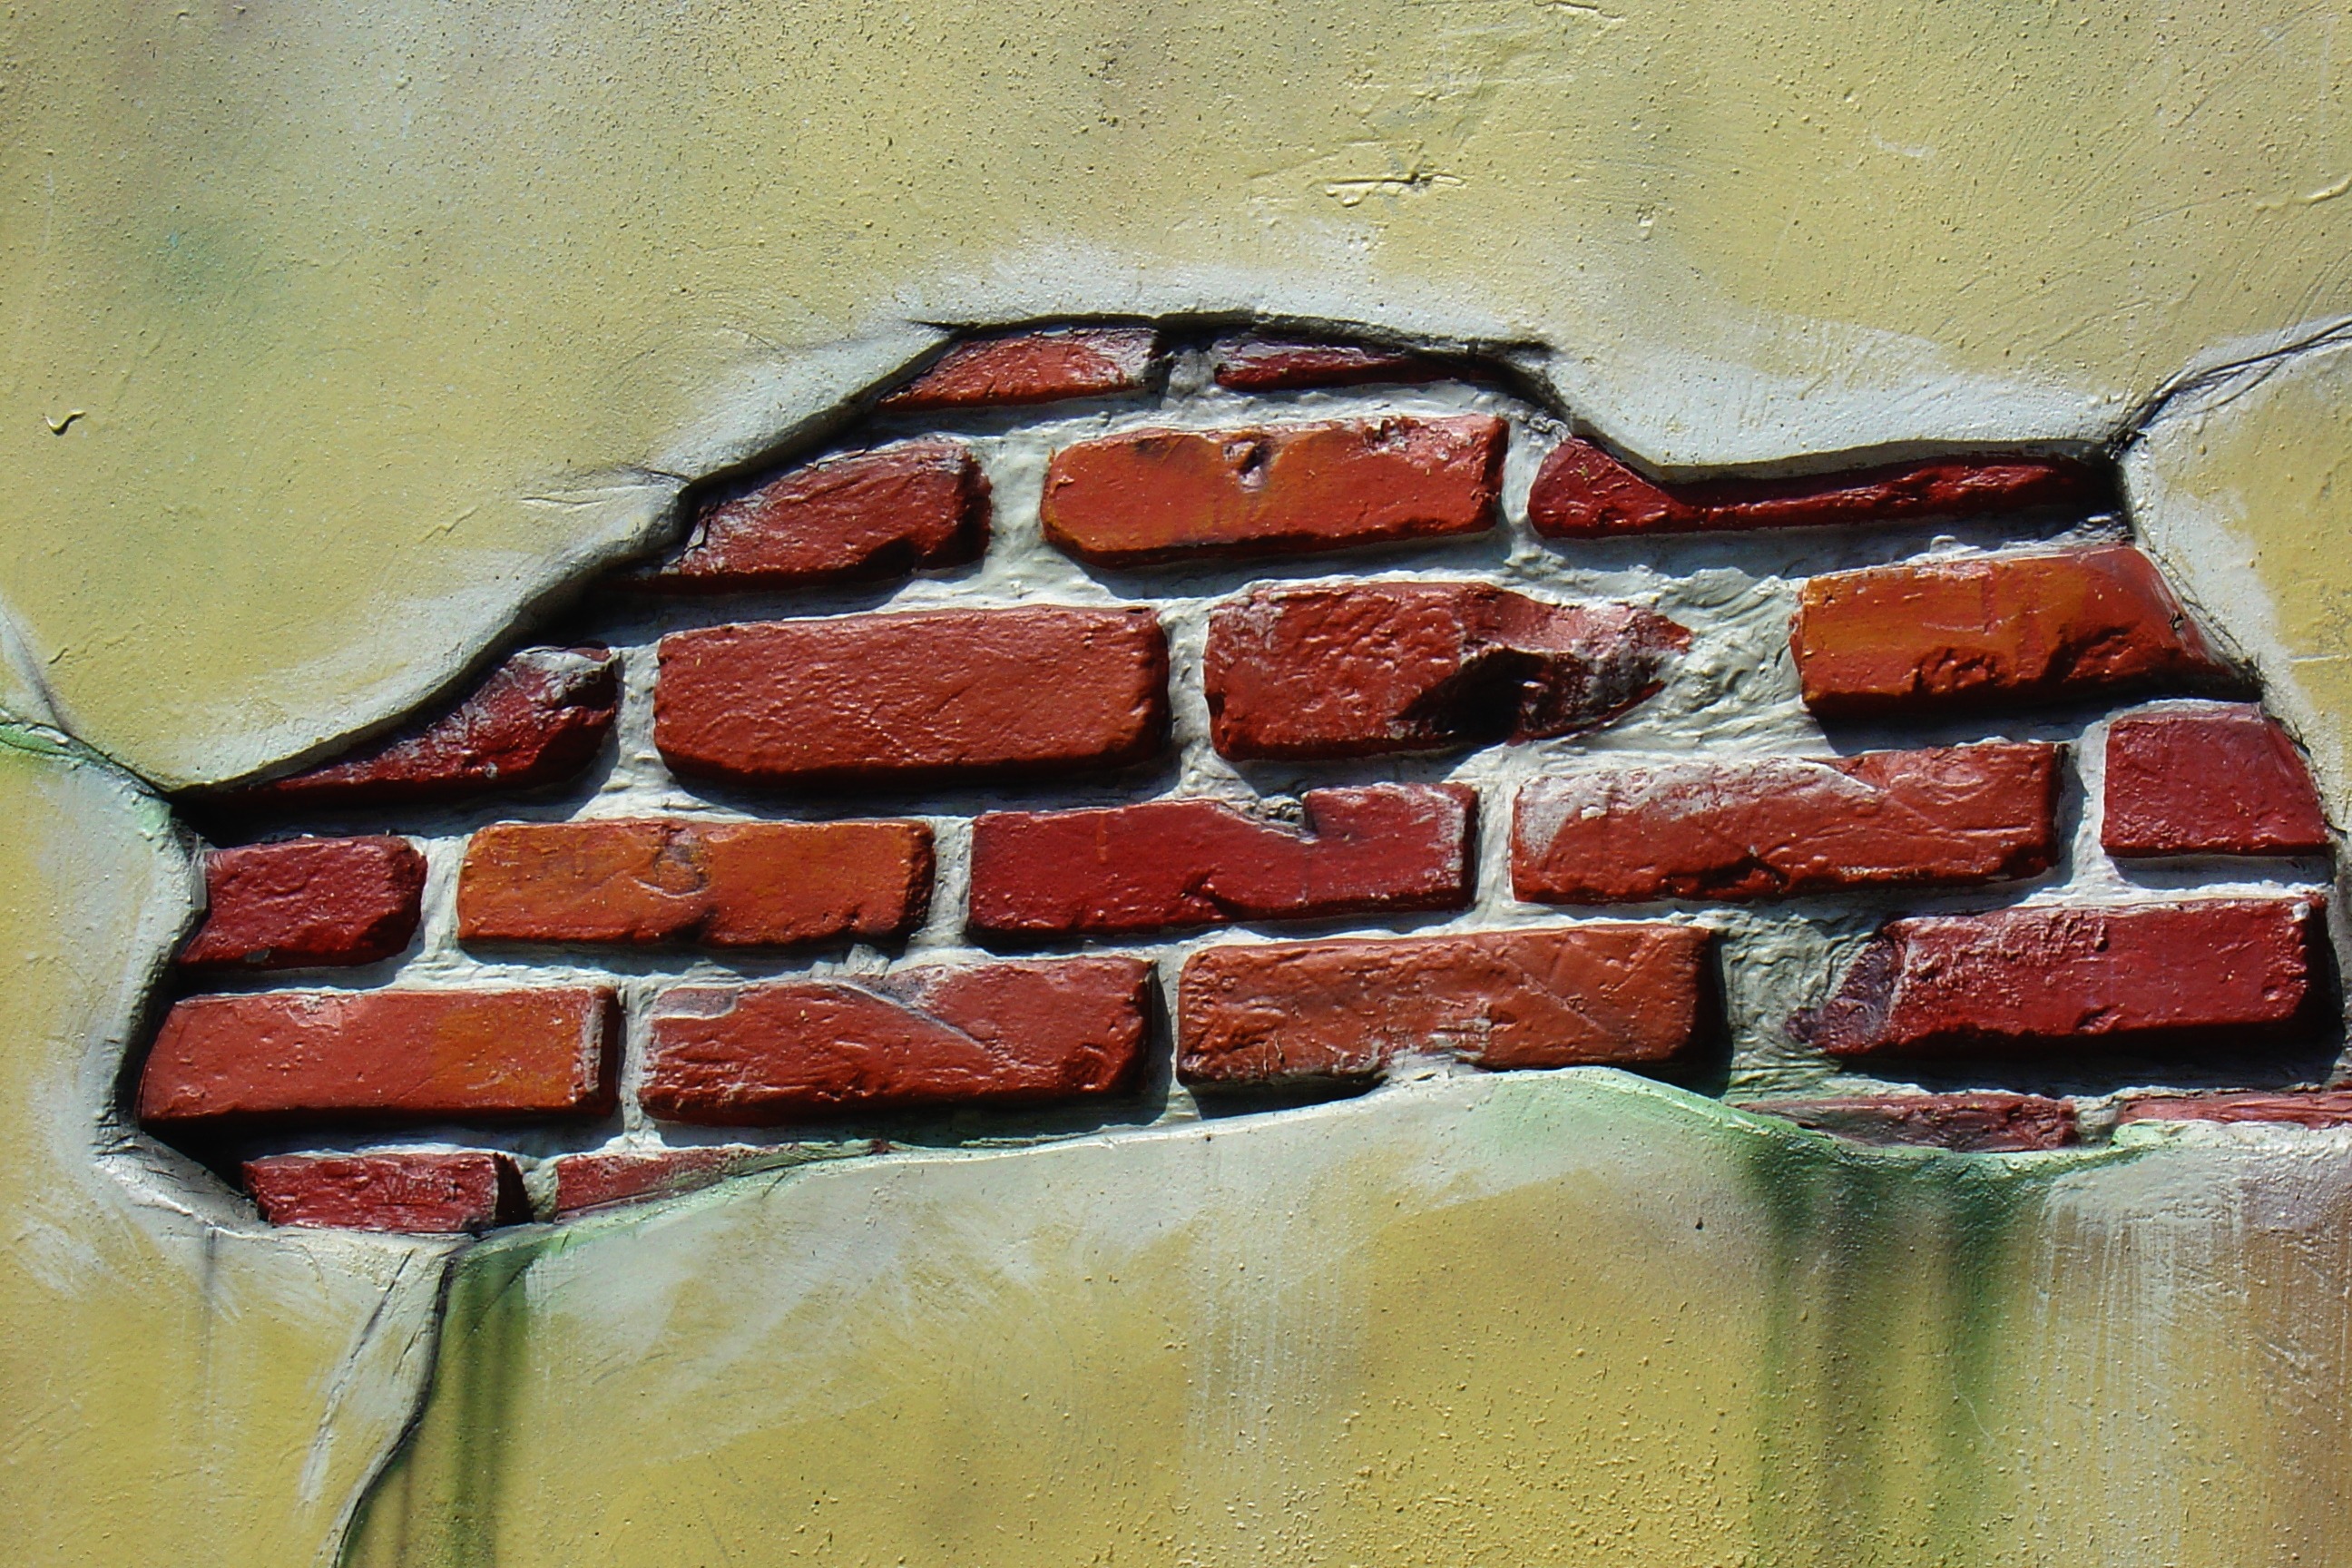
window, glass, wall, pattern, red, color, facade, brick, material, painting, stones, art, bricks, brickwork, modern art